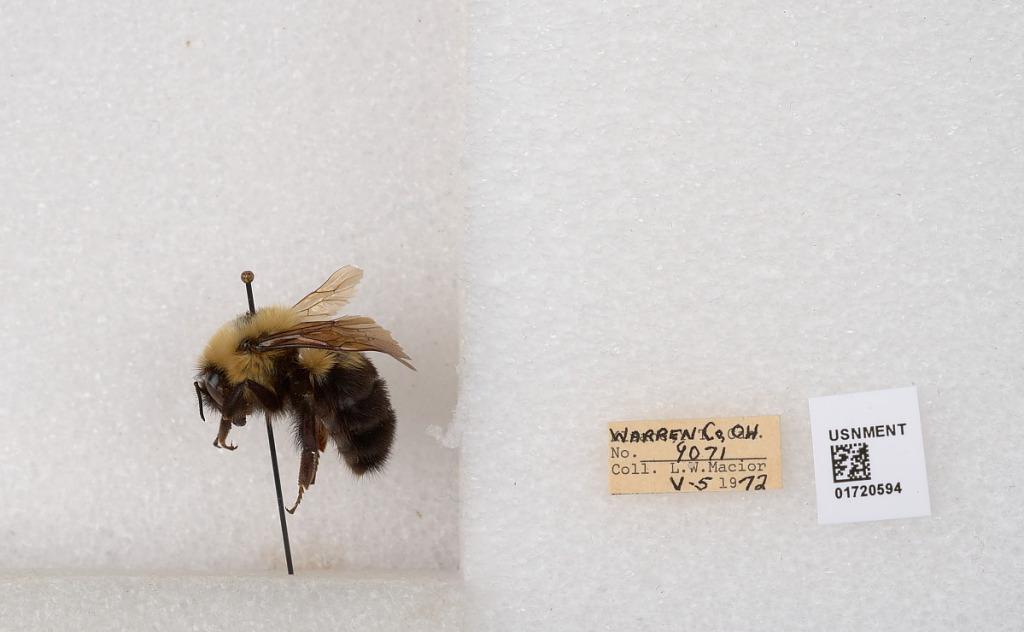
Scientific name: Bombus bimaculatus Cresson
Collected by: L. Macior
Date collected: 1972-5-5
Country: United States
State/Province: Ohio
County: Warren
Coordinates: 39.4276, -84.1668